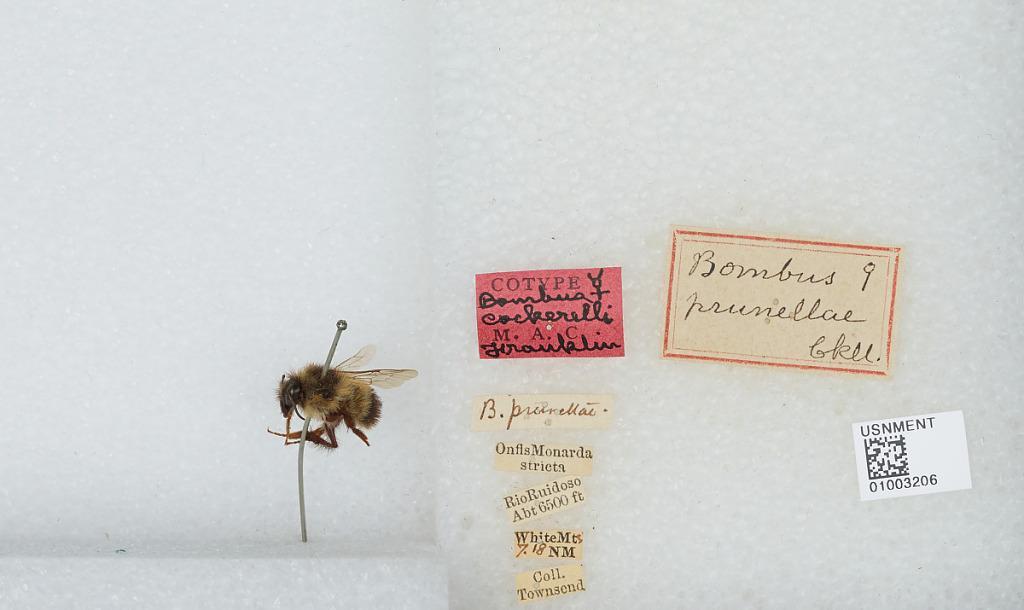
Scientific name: Bombus (Pyrobombus) flavifrons Cresson
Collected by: Townsend
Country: United States
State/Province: New Mexico
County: Lincoln
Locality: White Mountains, Rio Ruidoso
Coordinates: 33.3928, -105.297